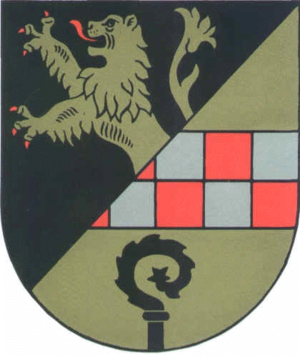
Belgweiler est une municipalité du Verbandsgemeinde Simmern, dans l'arrondissement de Rhin-Hunsrück, en Rhénanie-Palatinat, dans l'ouest de l'Allemagne.